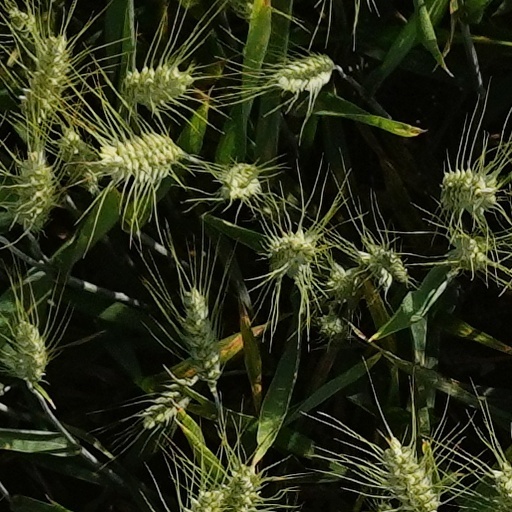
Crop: wheat